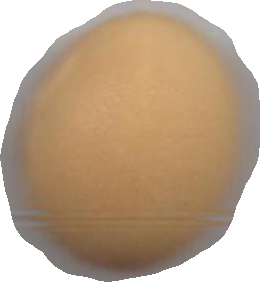
Variety: Grobogan